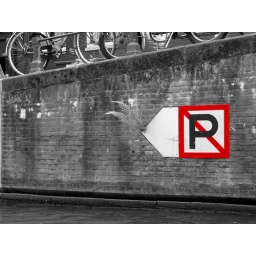
a no boat parking sign on the side of a canal in amsterdam.